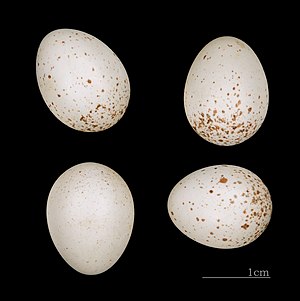
Gærdesmutte / Ynglebiologi
Gærdesmuttens æg
Gærdesmutten er en fugleart i gærdesmuttefamilien. Den bliver 9,5 – 12 cm lang og vejer 8 – 13 gram. Den er dermed Danmarks næstmindste fugl efter fuglekongen. Gærdesmutten yngler i skove, parker og haver, oftest hvor der findes tæt krat.